Lionel de Moustier

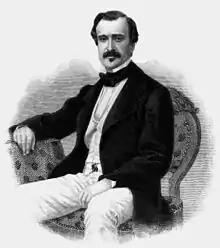
Lionel de Moustier

Lionel Désiré-Marie-René-François de Moustier (23 August 1817 – 5 February 1869) was a French diplomat and politician.